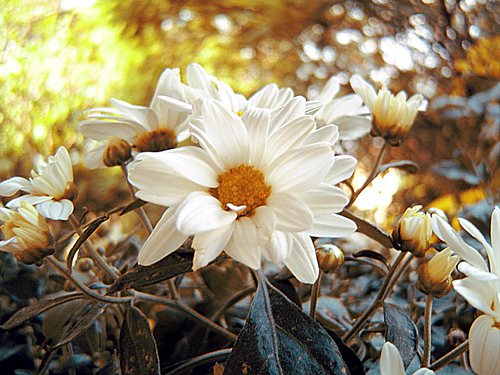
Flower: daisy